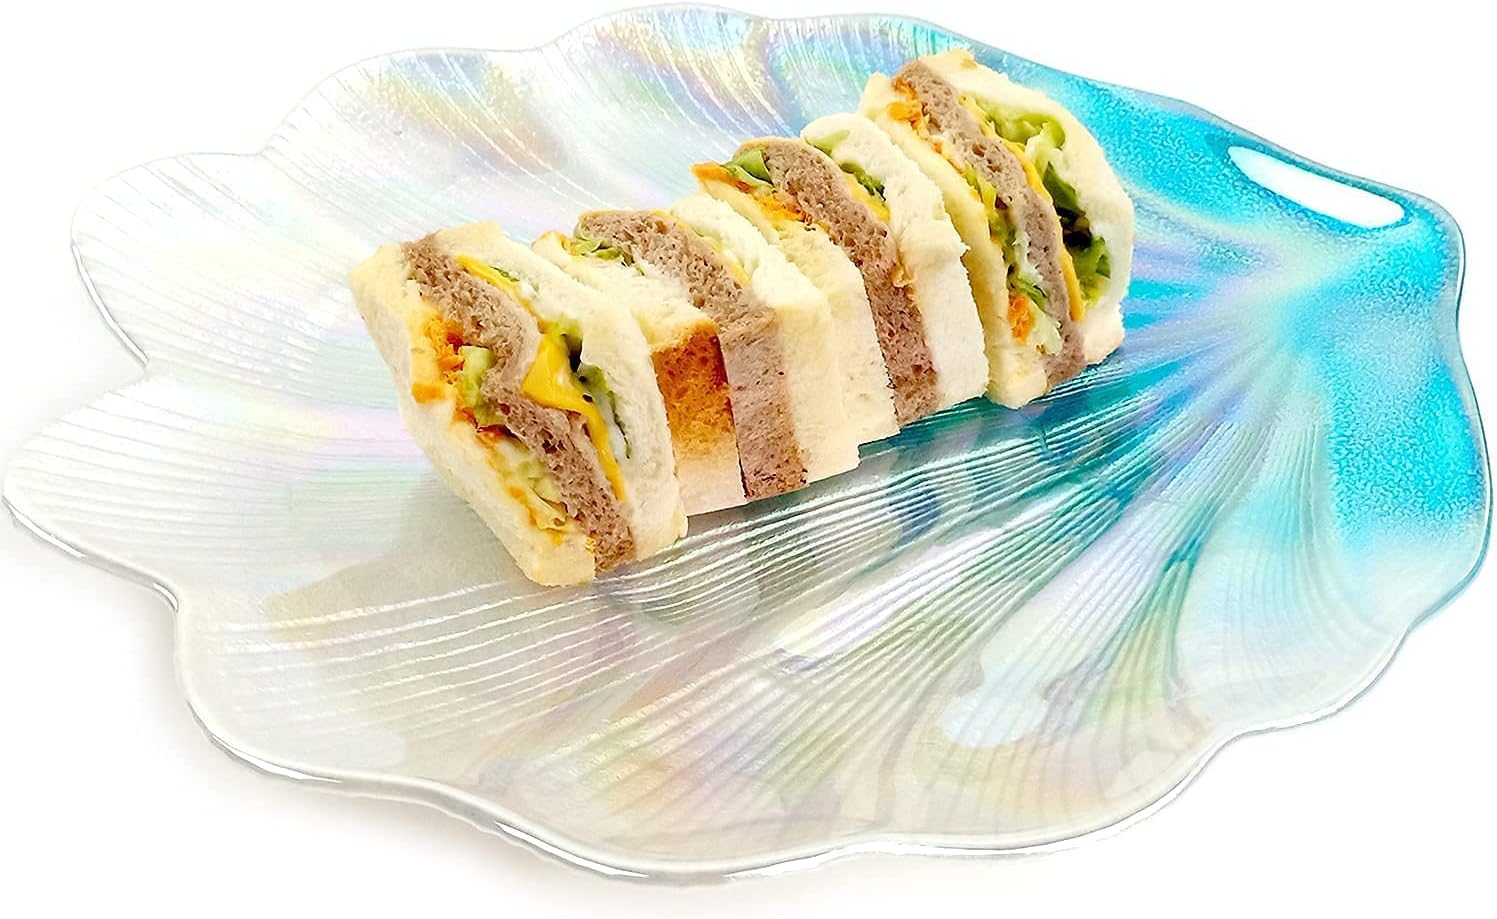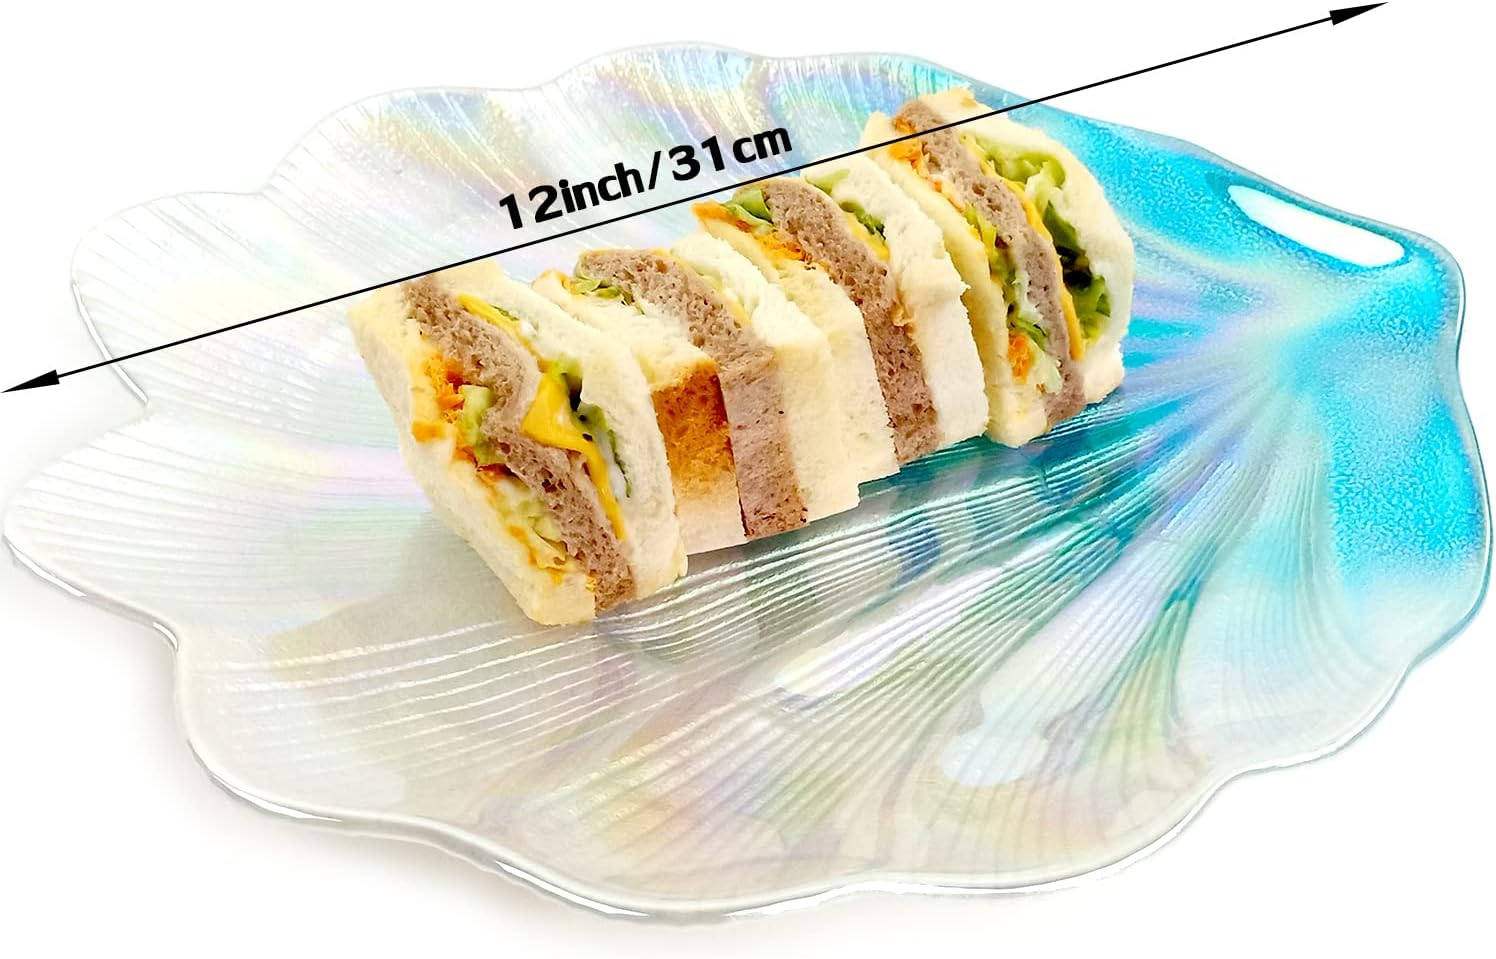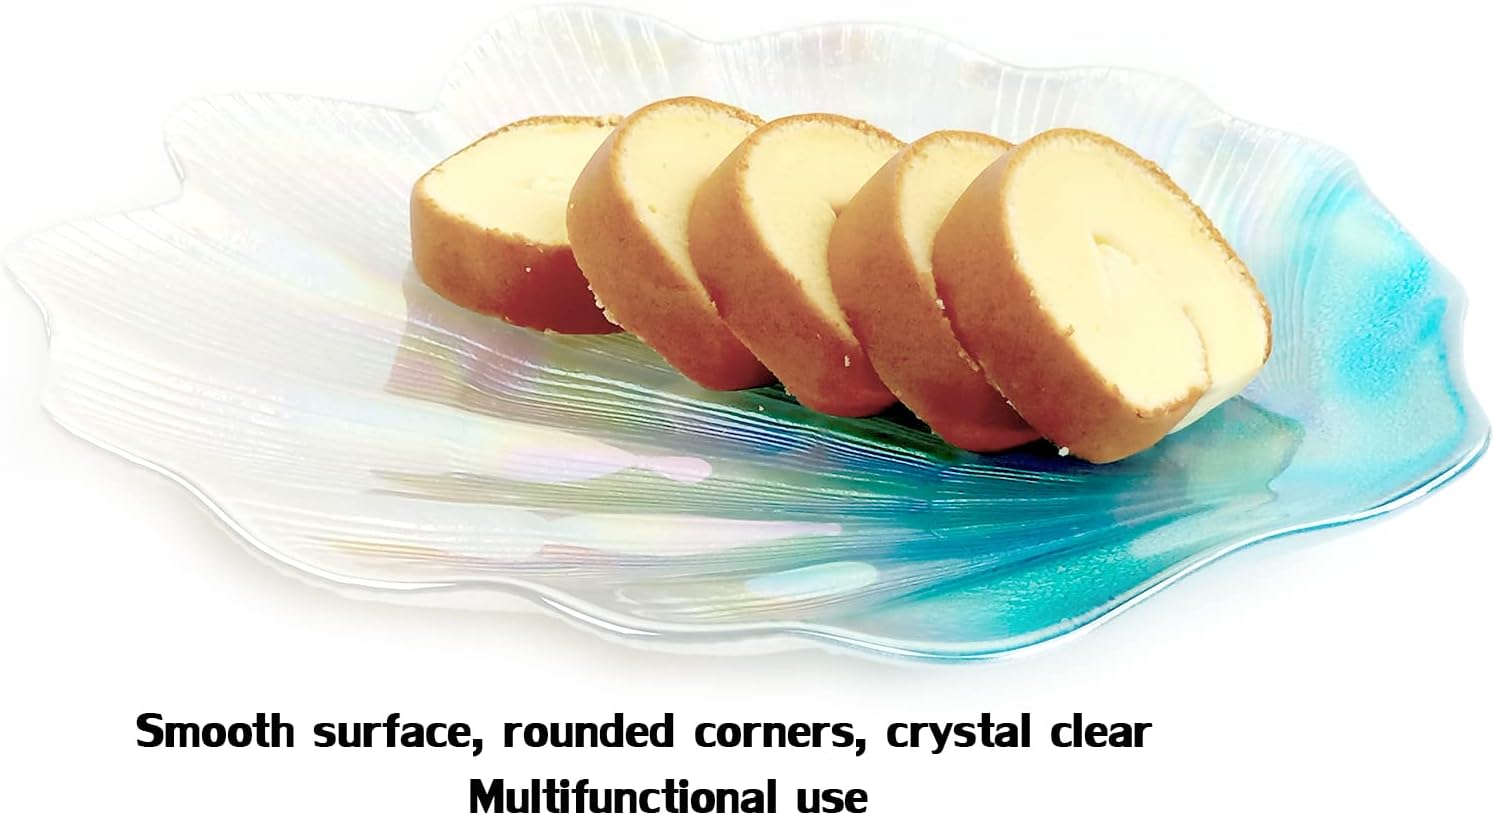
EWEIGEER 12-inch Crystal Glass Colorful Fruit Bowl Shell Shape Candy Cake Bread Snack Plate Dim Sum Dish,Cool Design
Category: Amazon Home
EWEIGEER We are committed to providing exquisite daily necessities to the majority of users and friends About product: set of 1 Diameter size: about 12" *It weighs 2.2 pounds and sits smoothly on the table *Large size,can be filled with a lot of fresh fruit,candy,pastry, bread,or nuts,snacks ext *Applicable scope, can be used in living room,bedroom,dining room,garden,KTV,bar, club,banquet hall,holiday parties, wedding,supscale gathering place,ext *Material: high-grade lead-free glass material, environmental protection, health, crystal clear,dazzling *This is a good choice to decorate your life
Features: *Dimensions: 12" diameter.Can be filled with plenty of fresh fruit or snack. Weight: 2.1 pounds,smooth and hard to fall off the table. | *Material:high-grade lead-free glass,Wall thickness is not easy to be damaged.Applicable scope: living room, bedroom, dining room, KTV, bar, hotel, club, banquet hall, etc | *Design:The whole plate was like a big blue shell,glittering and translucent, smooth fruity, already environmental protection is safe, delicate craft modelling,all show nobility atmosphere. | *This beautiful glass plate is versatile and can be used for holiday pastries and fruits, for daily snacks, breads, etc., and as a great gift for friends and family. | *Exquisite workmanship and beautiful colors add beauty to your life.Promise, if there is damage in transit, 100% refund or replacement of new products